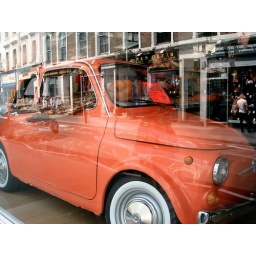
quick crappy photo of a tiny car in a pizza shop window used for food displays.